Emmet O'Neal (Kentucky politician)

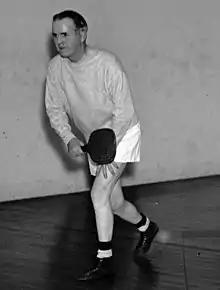
O'Neal during an exercise of paddleball

Emmet O'Neal (April 14, 1887 – July 18, 1967) was a U.S. Representative from Kentucky and an ambassador to the Philippines. A member of the Centre College Athletic Hall of Fame, his brother was Louisville Mayor Joseph T. O'Neal.